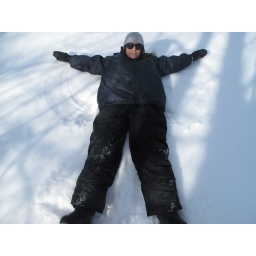
She's not really that big, it's just all the layers a California girl wears in the east coast winter